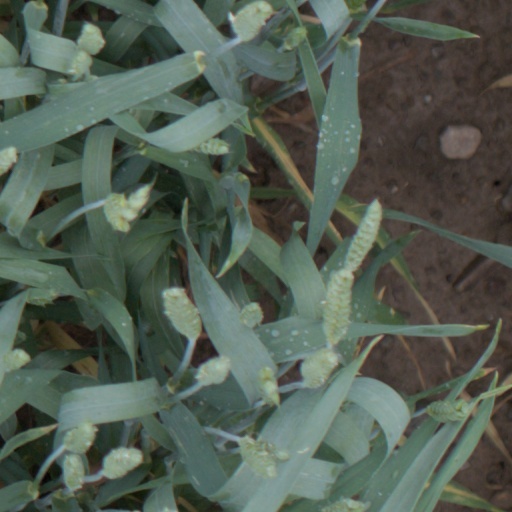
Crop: wheat